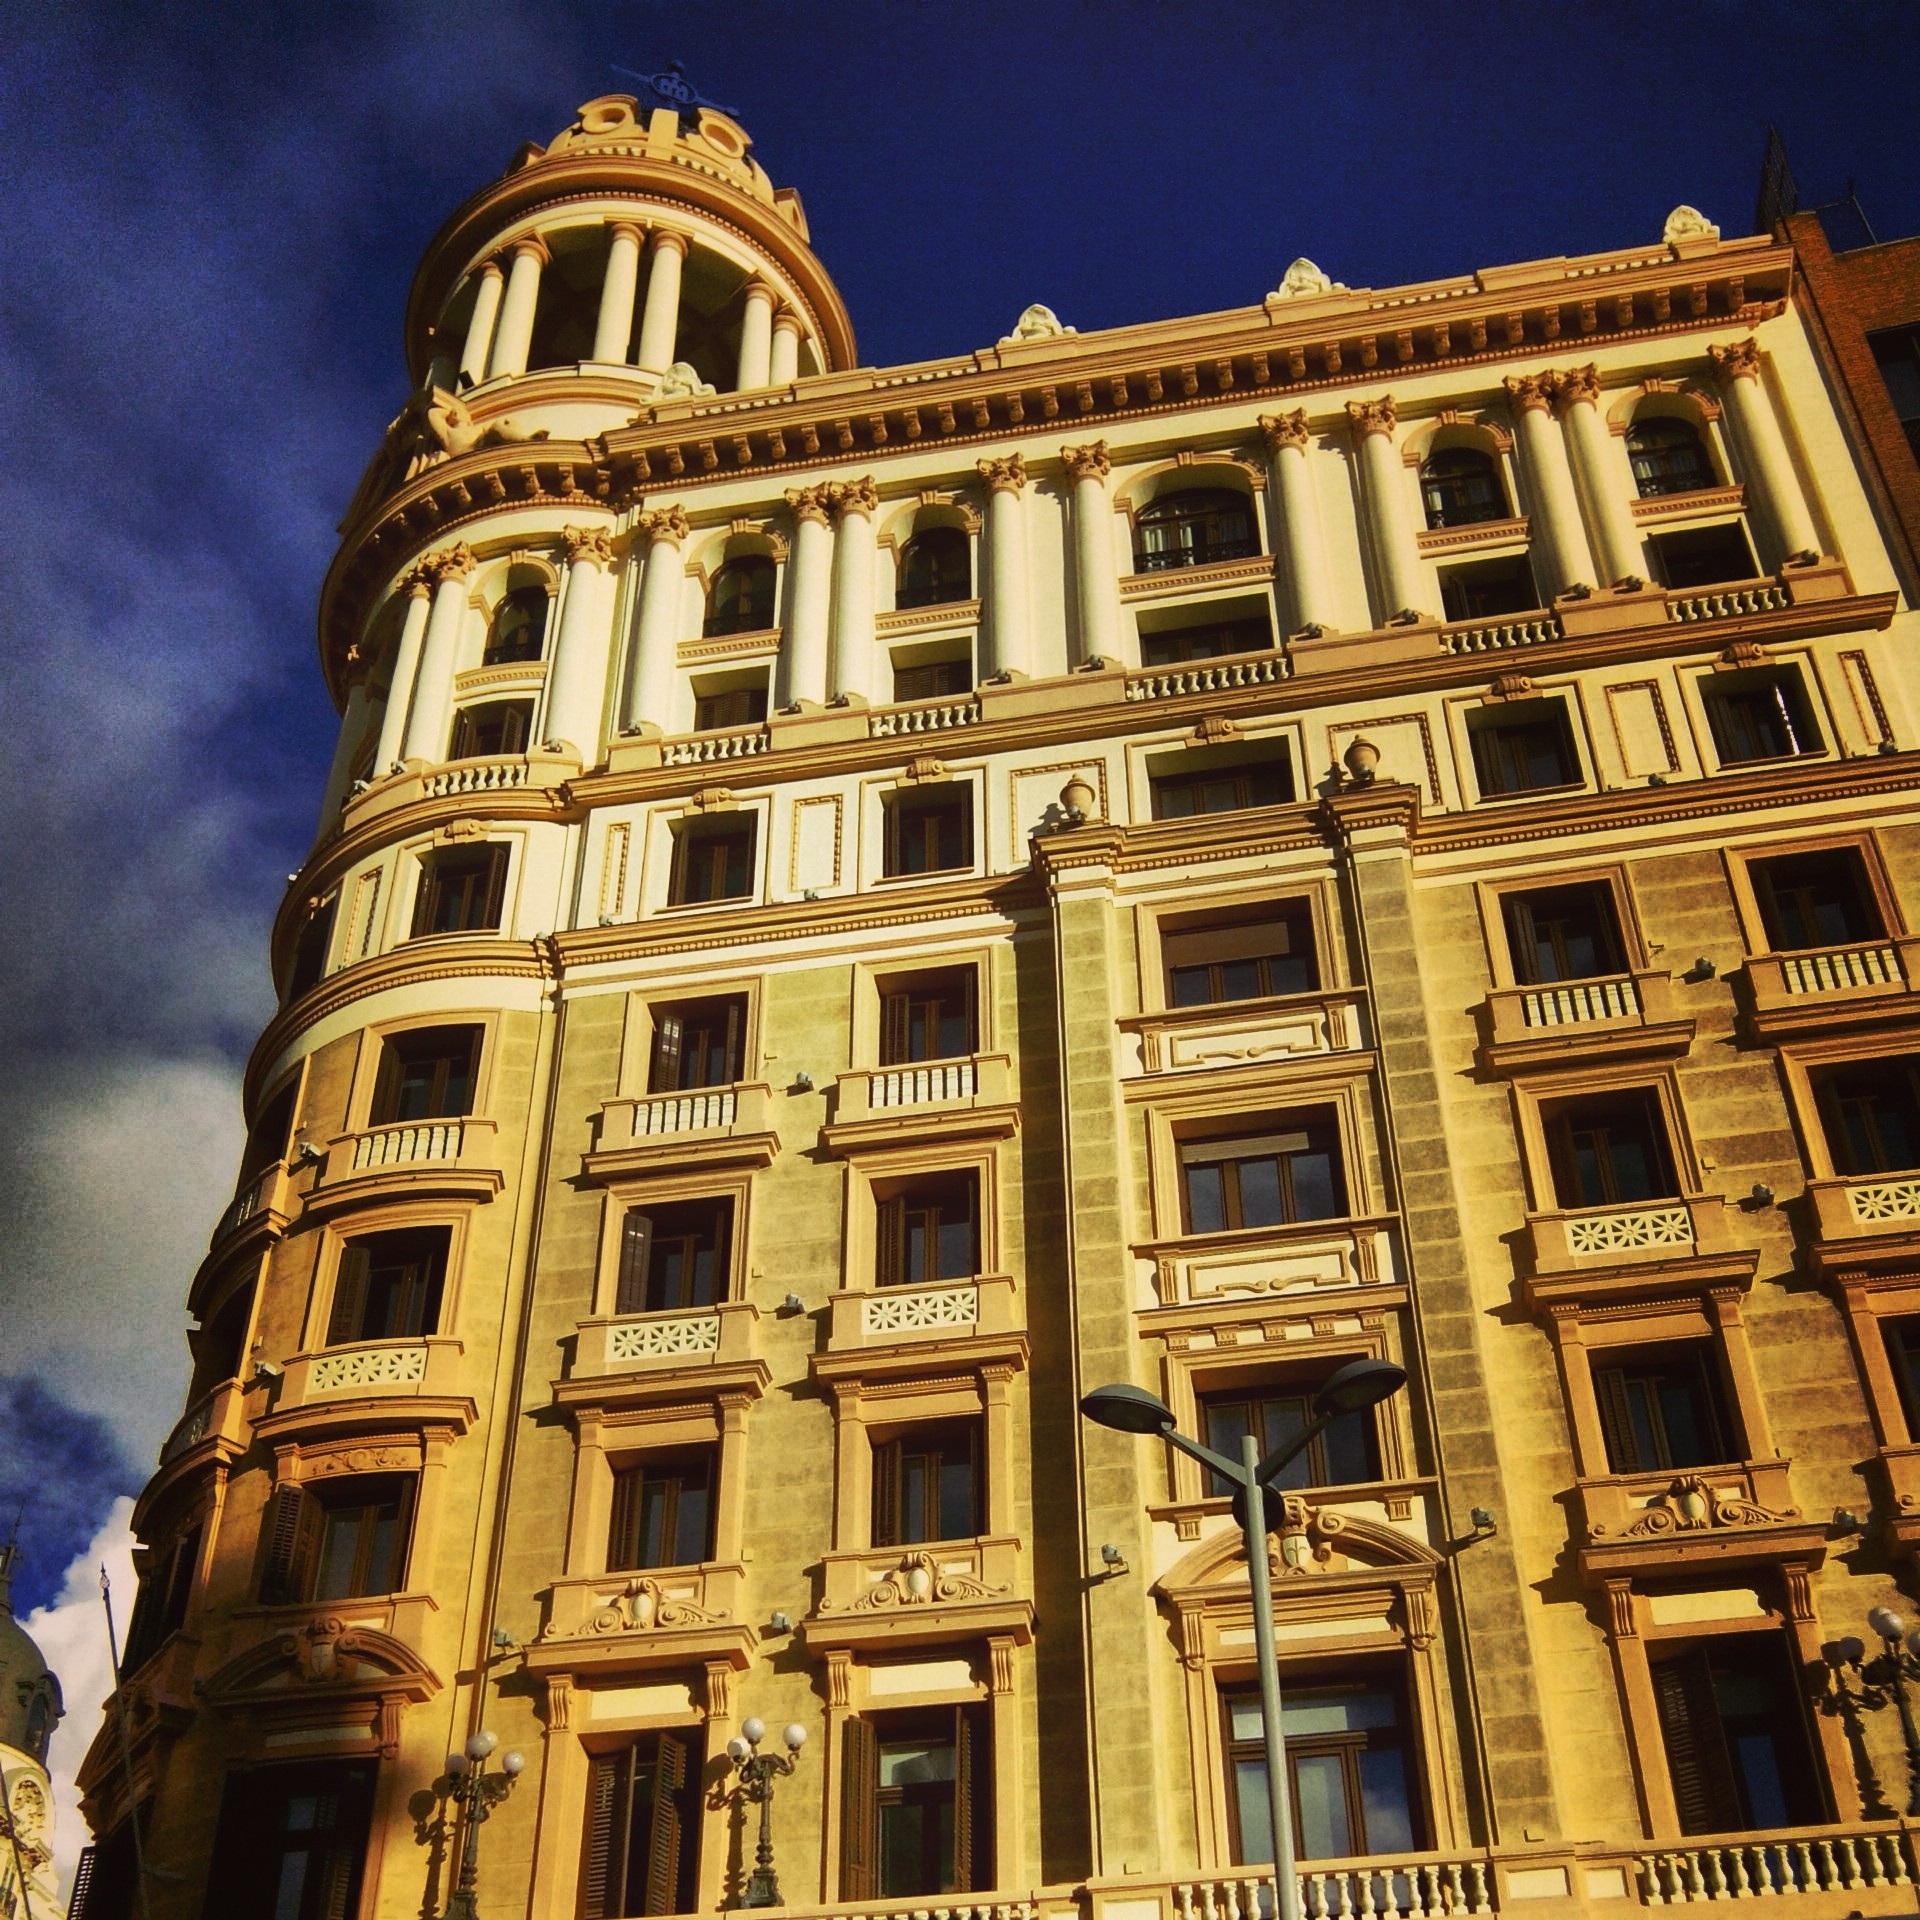
architecture, street, building, palace, old, city, skyscraper, architect, construction, tower, landmark, facade, old building, madrid, metropolis, cities, real estate, historic buildings